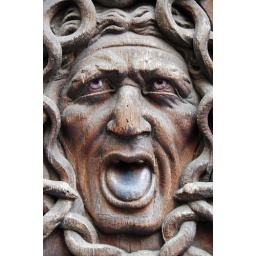
I saw this carved into a wooden door in Paris.